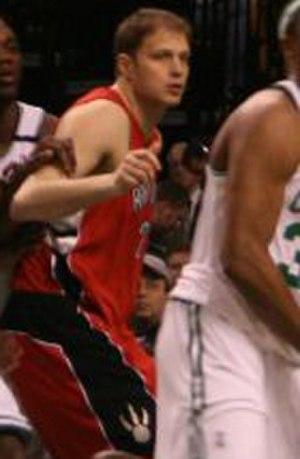
Radoslav Nesterović, souvent appelé Rašo Nesterović, né le 30 mai 1976 à Ljubljana, est un ancien joueur slovène de basket-ball d'origine serbe, évoluant au poste de pivot.